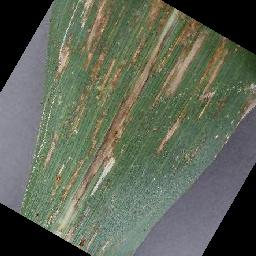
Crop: corn
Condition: (maize)_cercospora_spot_gray_spot